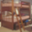
Label: bed